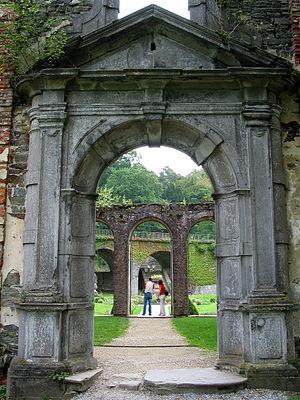
Villers-la-Ville (Belgique), porte monumentale du Palais de l'abbé - Style classique (1721).